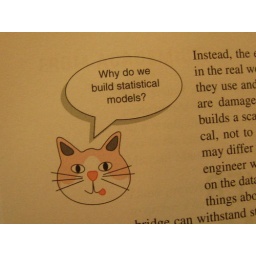
helpful cat Fuzzy in Nikki's SPSS book